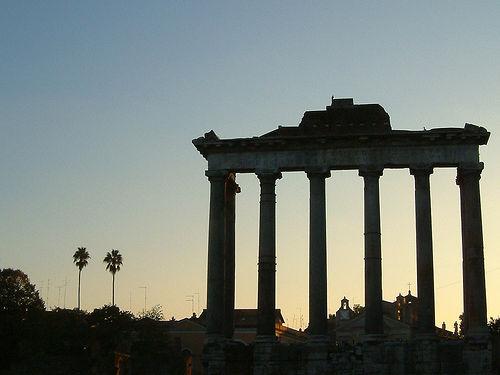
Weather: sun or clear